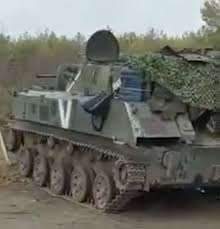
Label: BMD